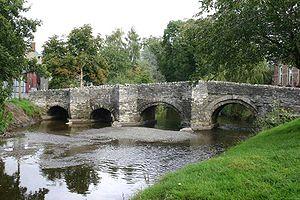
Clun est un village anglais dans le South Shropshire. Le recensement de 2001 a compté 642 habitants.